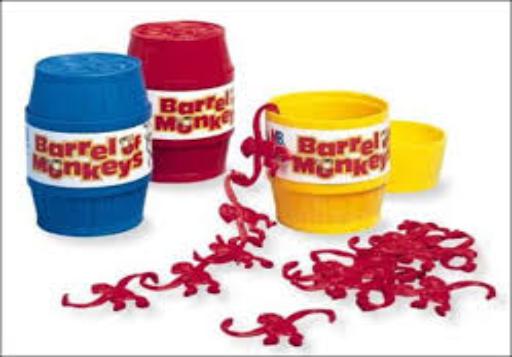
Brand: barrel o' monkeys
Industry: Leisure